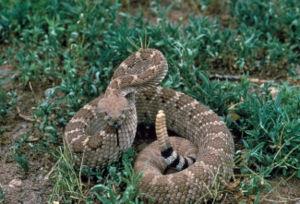
Crotalus atrox, également appelé Crotale diamantin de l'Ouest ou Crotale du Texas, est une espèce de serpents de la famille des Viperidae. Il se rencontre sur une large bande dans le sud-ouest des États-Unis et dans le nord du Mexique où il fréquente différents milieux tels des déserts, des broussailles, des forêts… Actif de mars à octobre, il est plutôt diurne au printemps et en automne mais devient nocturne sur les fortes chaleurs estivales. L'hiver, il hiberne dans le sol, parfois en compagnie d'autres serpents. Ce crotale atteint en général 120 voire 150 cm de long mais certains spécimens peuvent dépasser 2 m, et il pèse de 1,8 à 2,7 kg avec un record à 6,7 kg. La tête, nettement distincte du corps, présente un museau relativement arrondi et des yeux aux pupilles fendues. Le corps possède des écailles carénées et est généralement de couleur gris-brun ou brun, rosé, rouge, jaune ou blanc sale avec une série de 24 ou 25 taches foncées sur le dos de forme rectangulaire à hexagonale. La queue présente de 2 à 8 bandes noires bordées de blanc, juste avant la « sonnette ».